Standard-bearer (Eastern Europe)

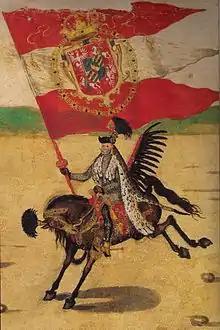
Great "Chorąży" of the Polish Crown, 1605

A standard-bearer (Polish: "Chorąży" ; Russian and ; , chorunžis) is a military rank in Poland, Ukraine and some neighboring countries. A "chorąży" was once a knight who bore an ensign, the emblem of an armed troops, a voivodship, a land, a duchy, or a kingdom. This function later evolved into a non-hereditary noble title.